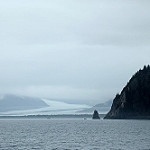
Label: glacier